Iliochori

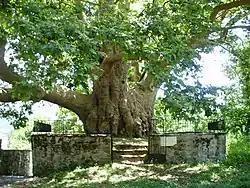

In the 14th century, the Monastery of Panaghia was constructed. In 1431, as the "Vrisochoritan" Nikolaos Exarchos reports in his book "To Ntombrinovo", the Turkish administration counts 1180 inhabitants. In the following years, it kept developing either as more inhabitants or as increased prosperity. Evidence shows the existence of a document that contained a convention made with a doctor of Pades in order to offer medical assistance. The convention that in the period of one year established that the municipality of Dobrinovo would have paid only the wage to the doctor in order to offer free medical attendance to the inhabitants, who have only paid for the medicines. The documents were signed in 1616, but they were destroyed with the fire of the municipality by the Nazis in 1943.